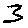
Label: 3